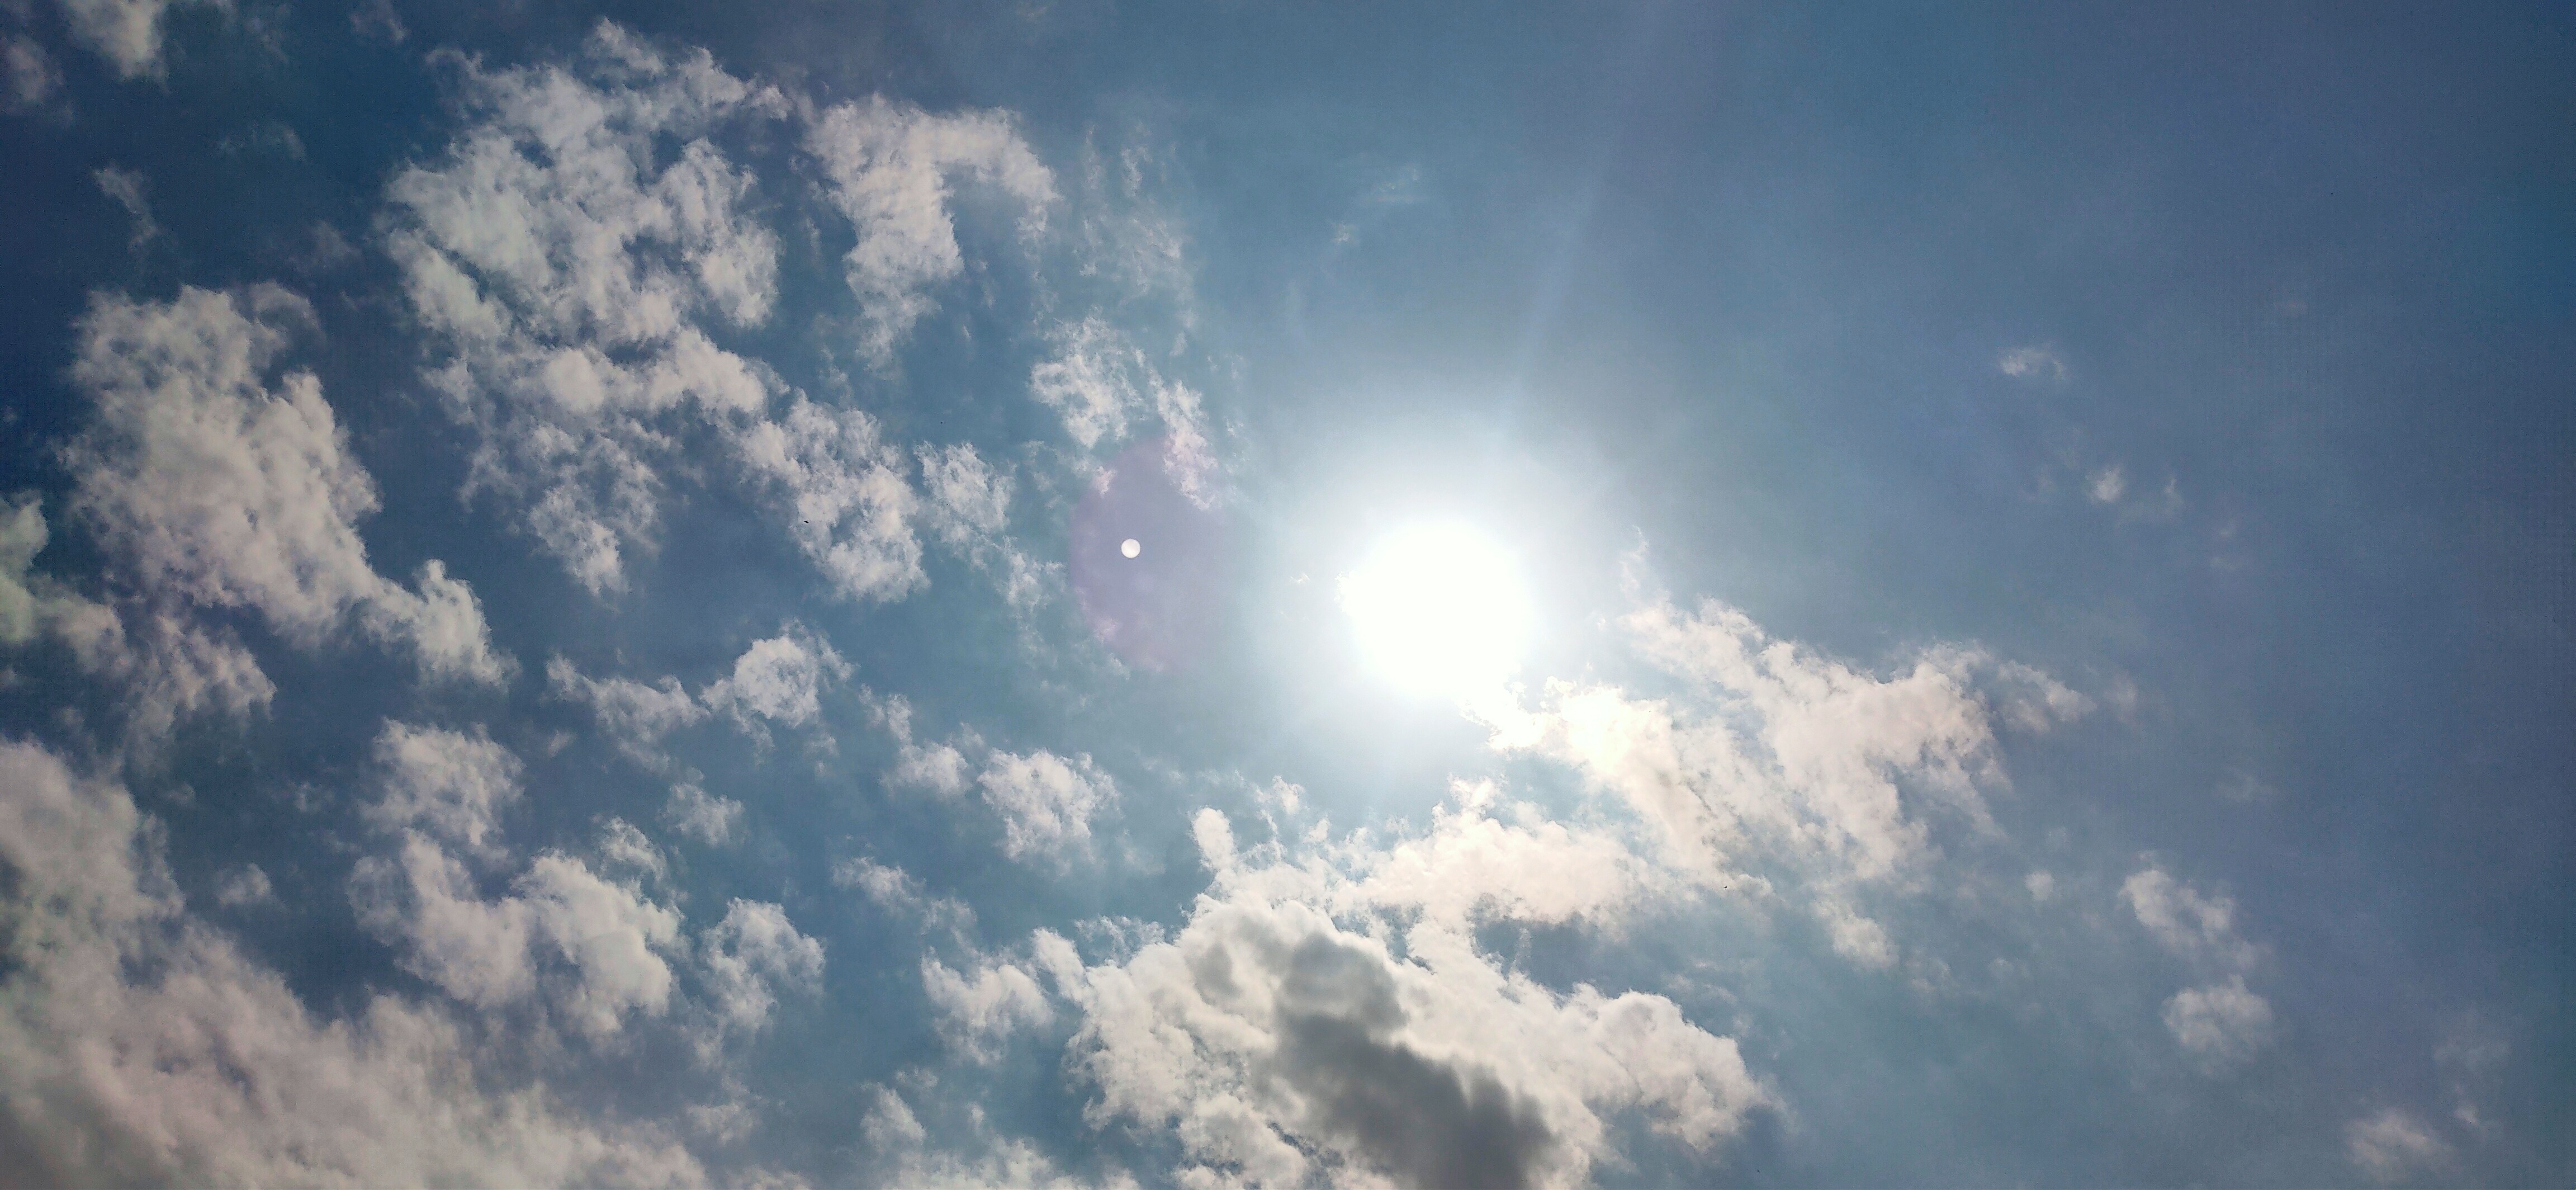
sky, cloud, daytime, atmosphere, sun, cumulus, sunlight, atmospheric phenomenon, light, meteorological phenomenon, morning, calm, astronomical object